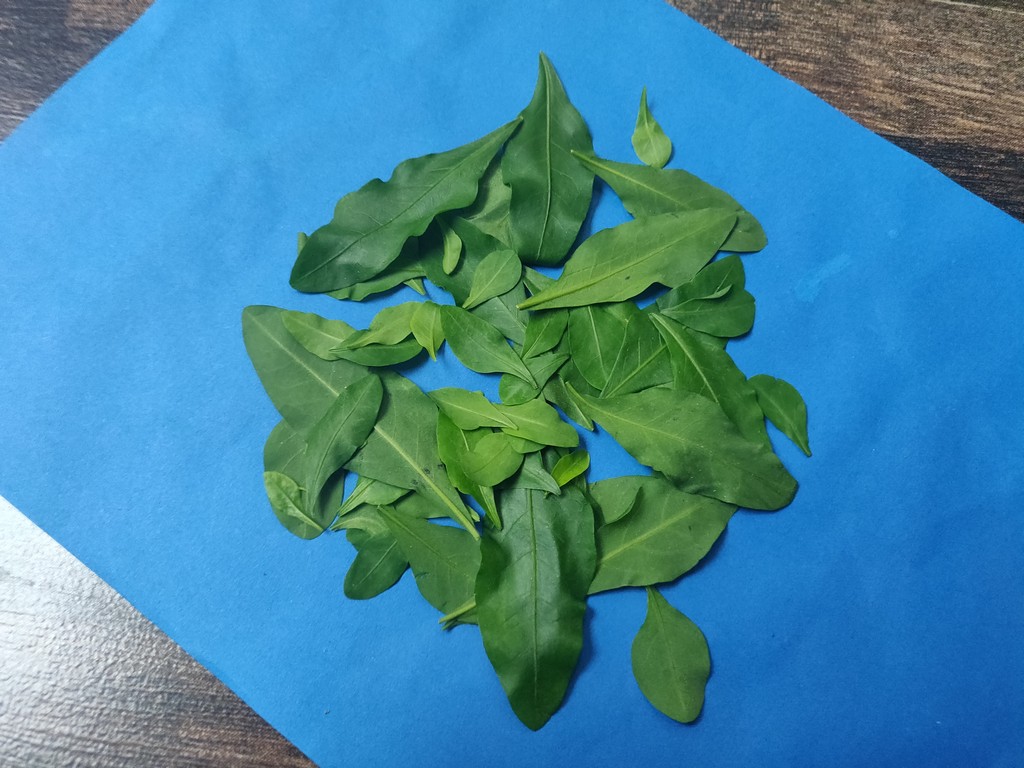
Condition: Healthy
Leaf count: multiple
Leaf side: unknown